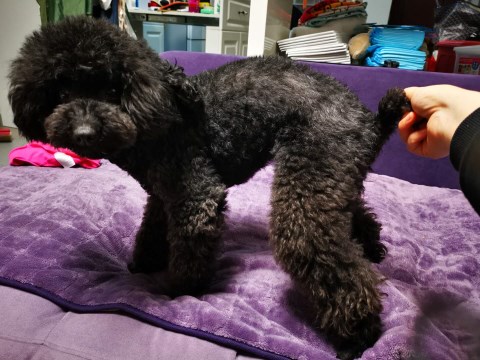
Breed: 7449-n000128-teddy